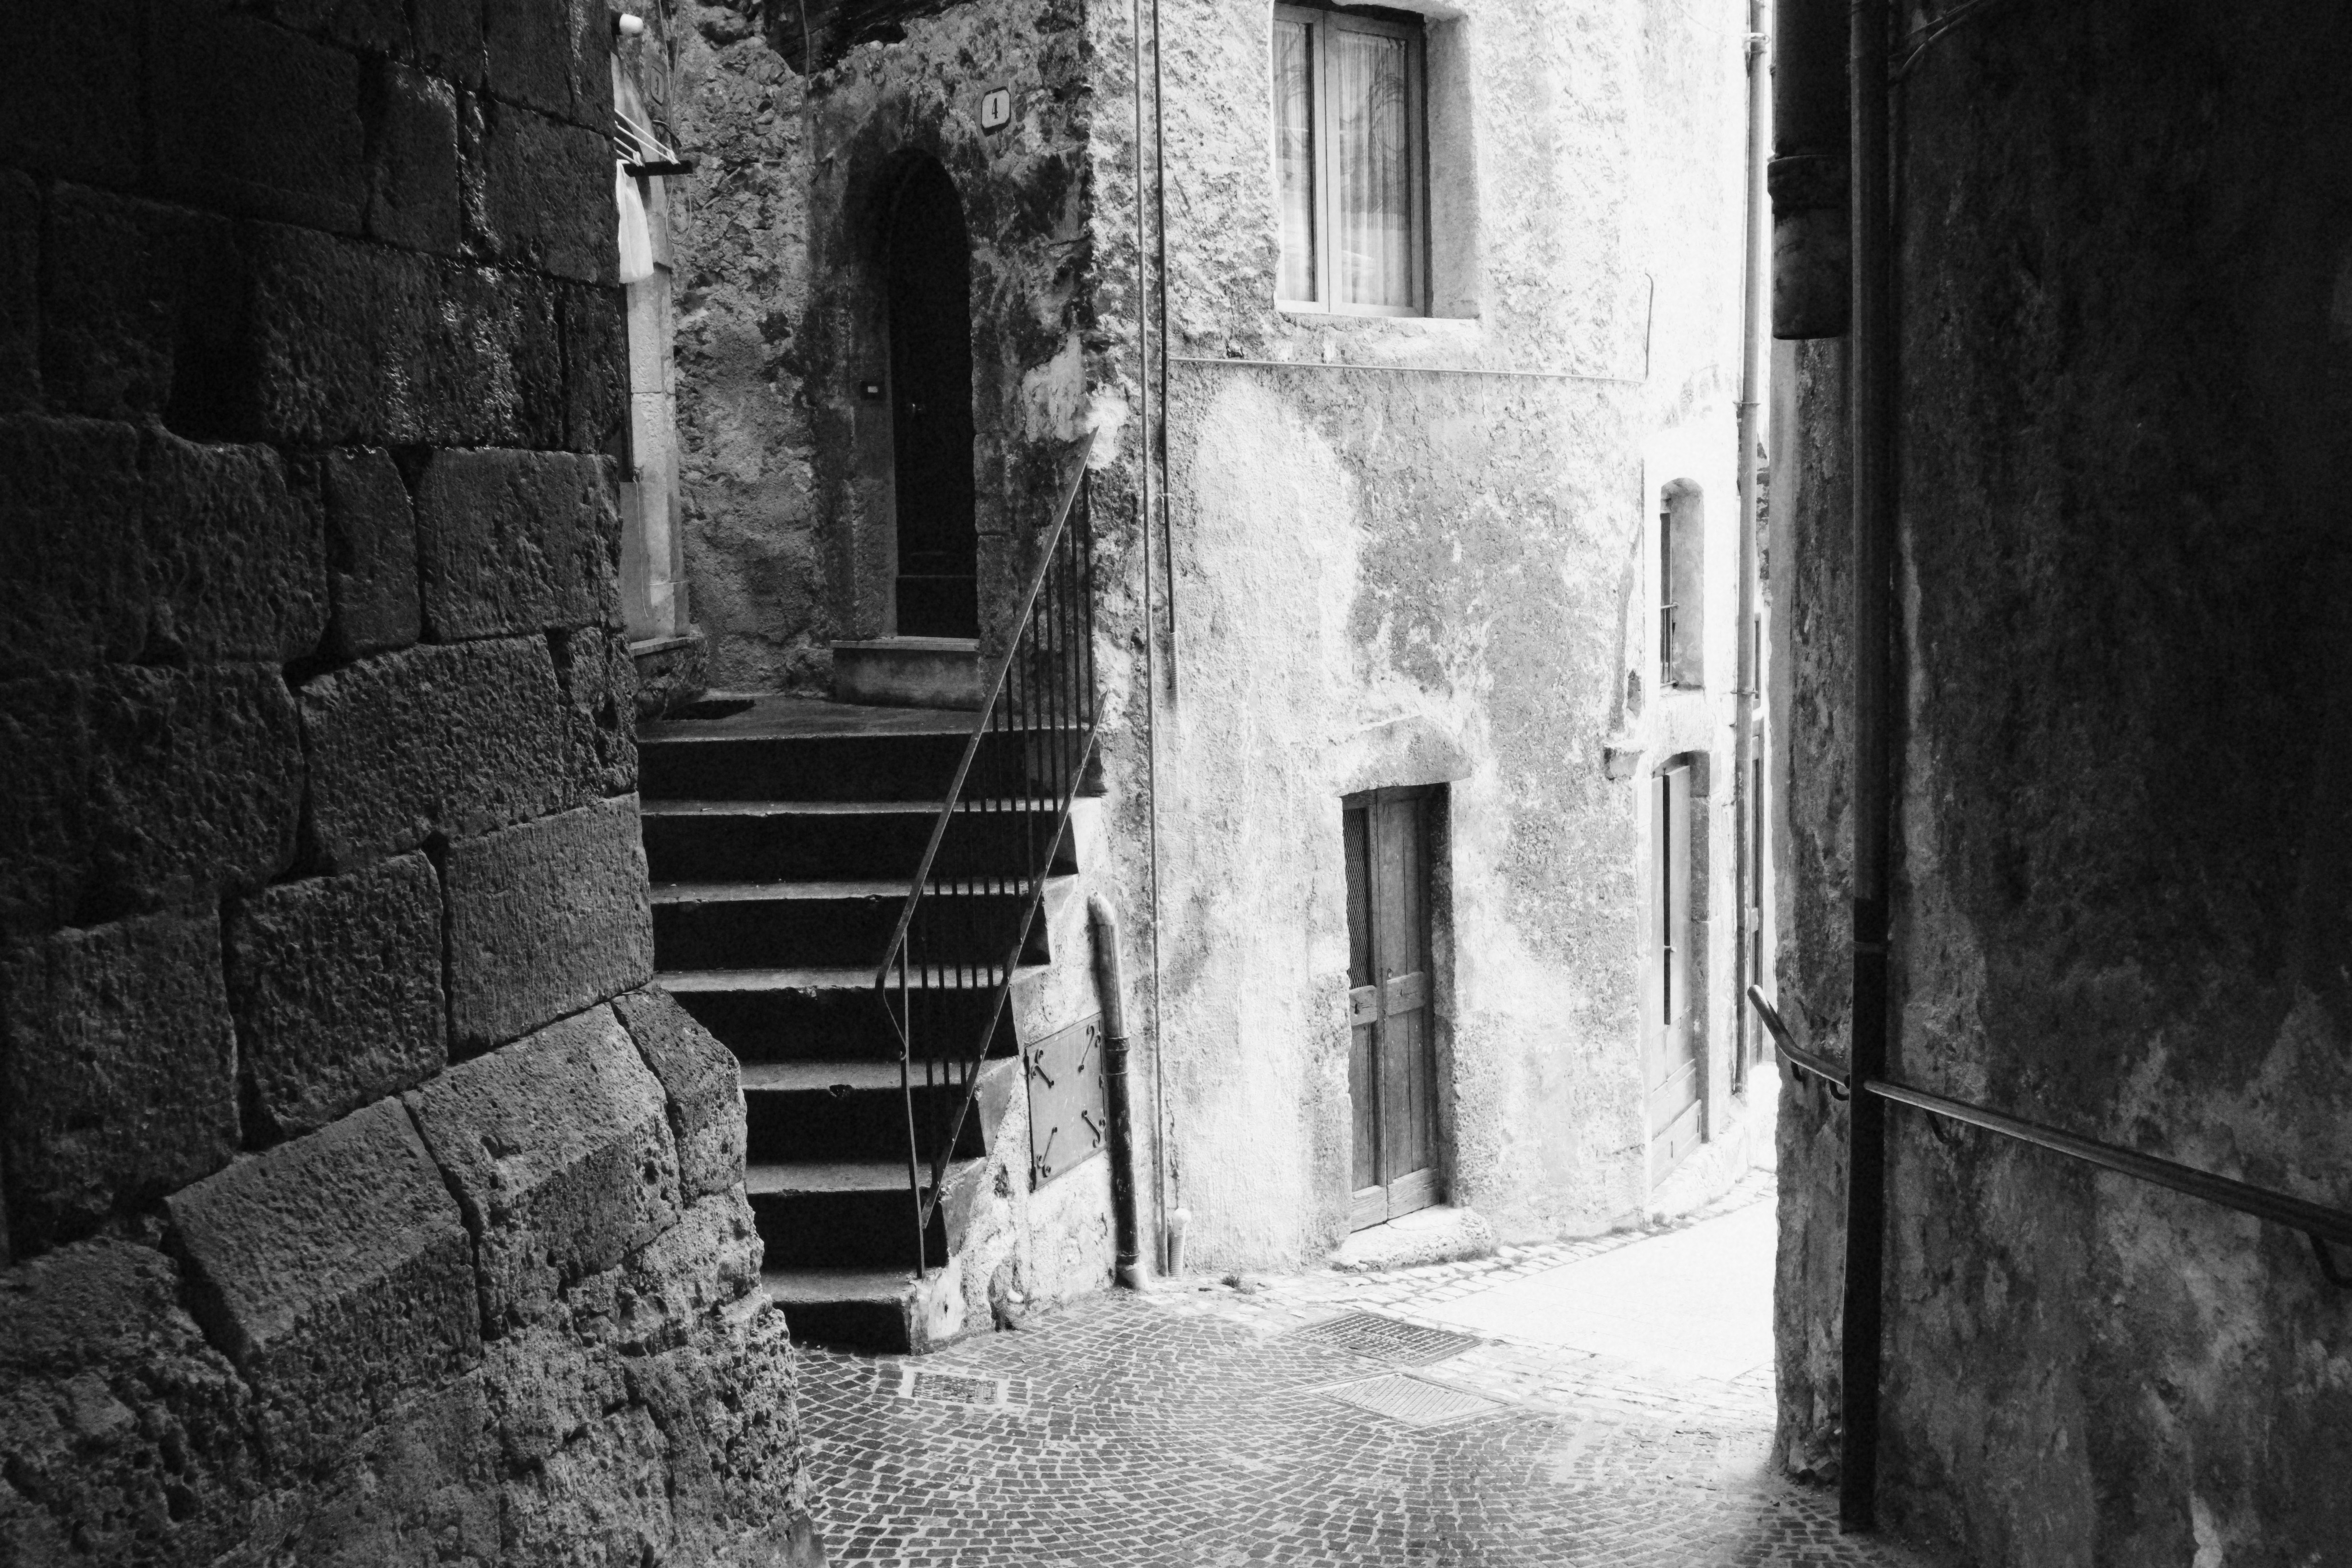
black and white, road, white, street, photography, house, window, alley, wall, italy, darkness, black, monochrome, temple, ruins, infrastructure, photograph, fuji, fujix, fujixe1, e1, scanno, urban area, monochrome photography, ancient history, film noir